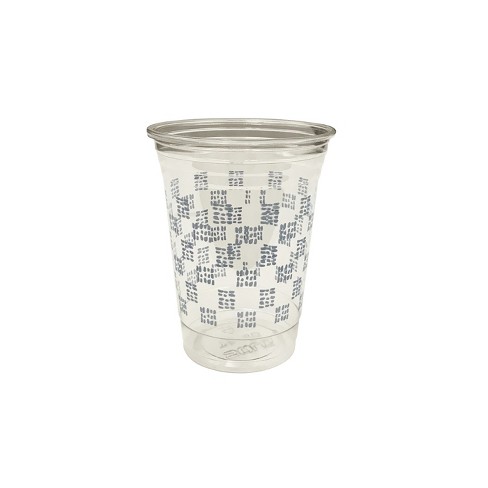
Label: plastic